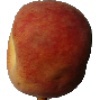
Label: Peach 1